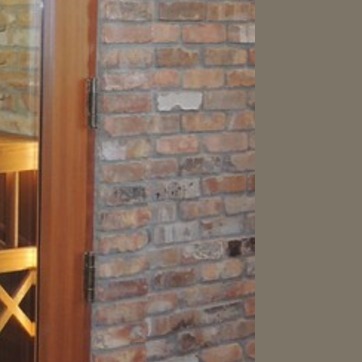
Material: brick